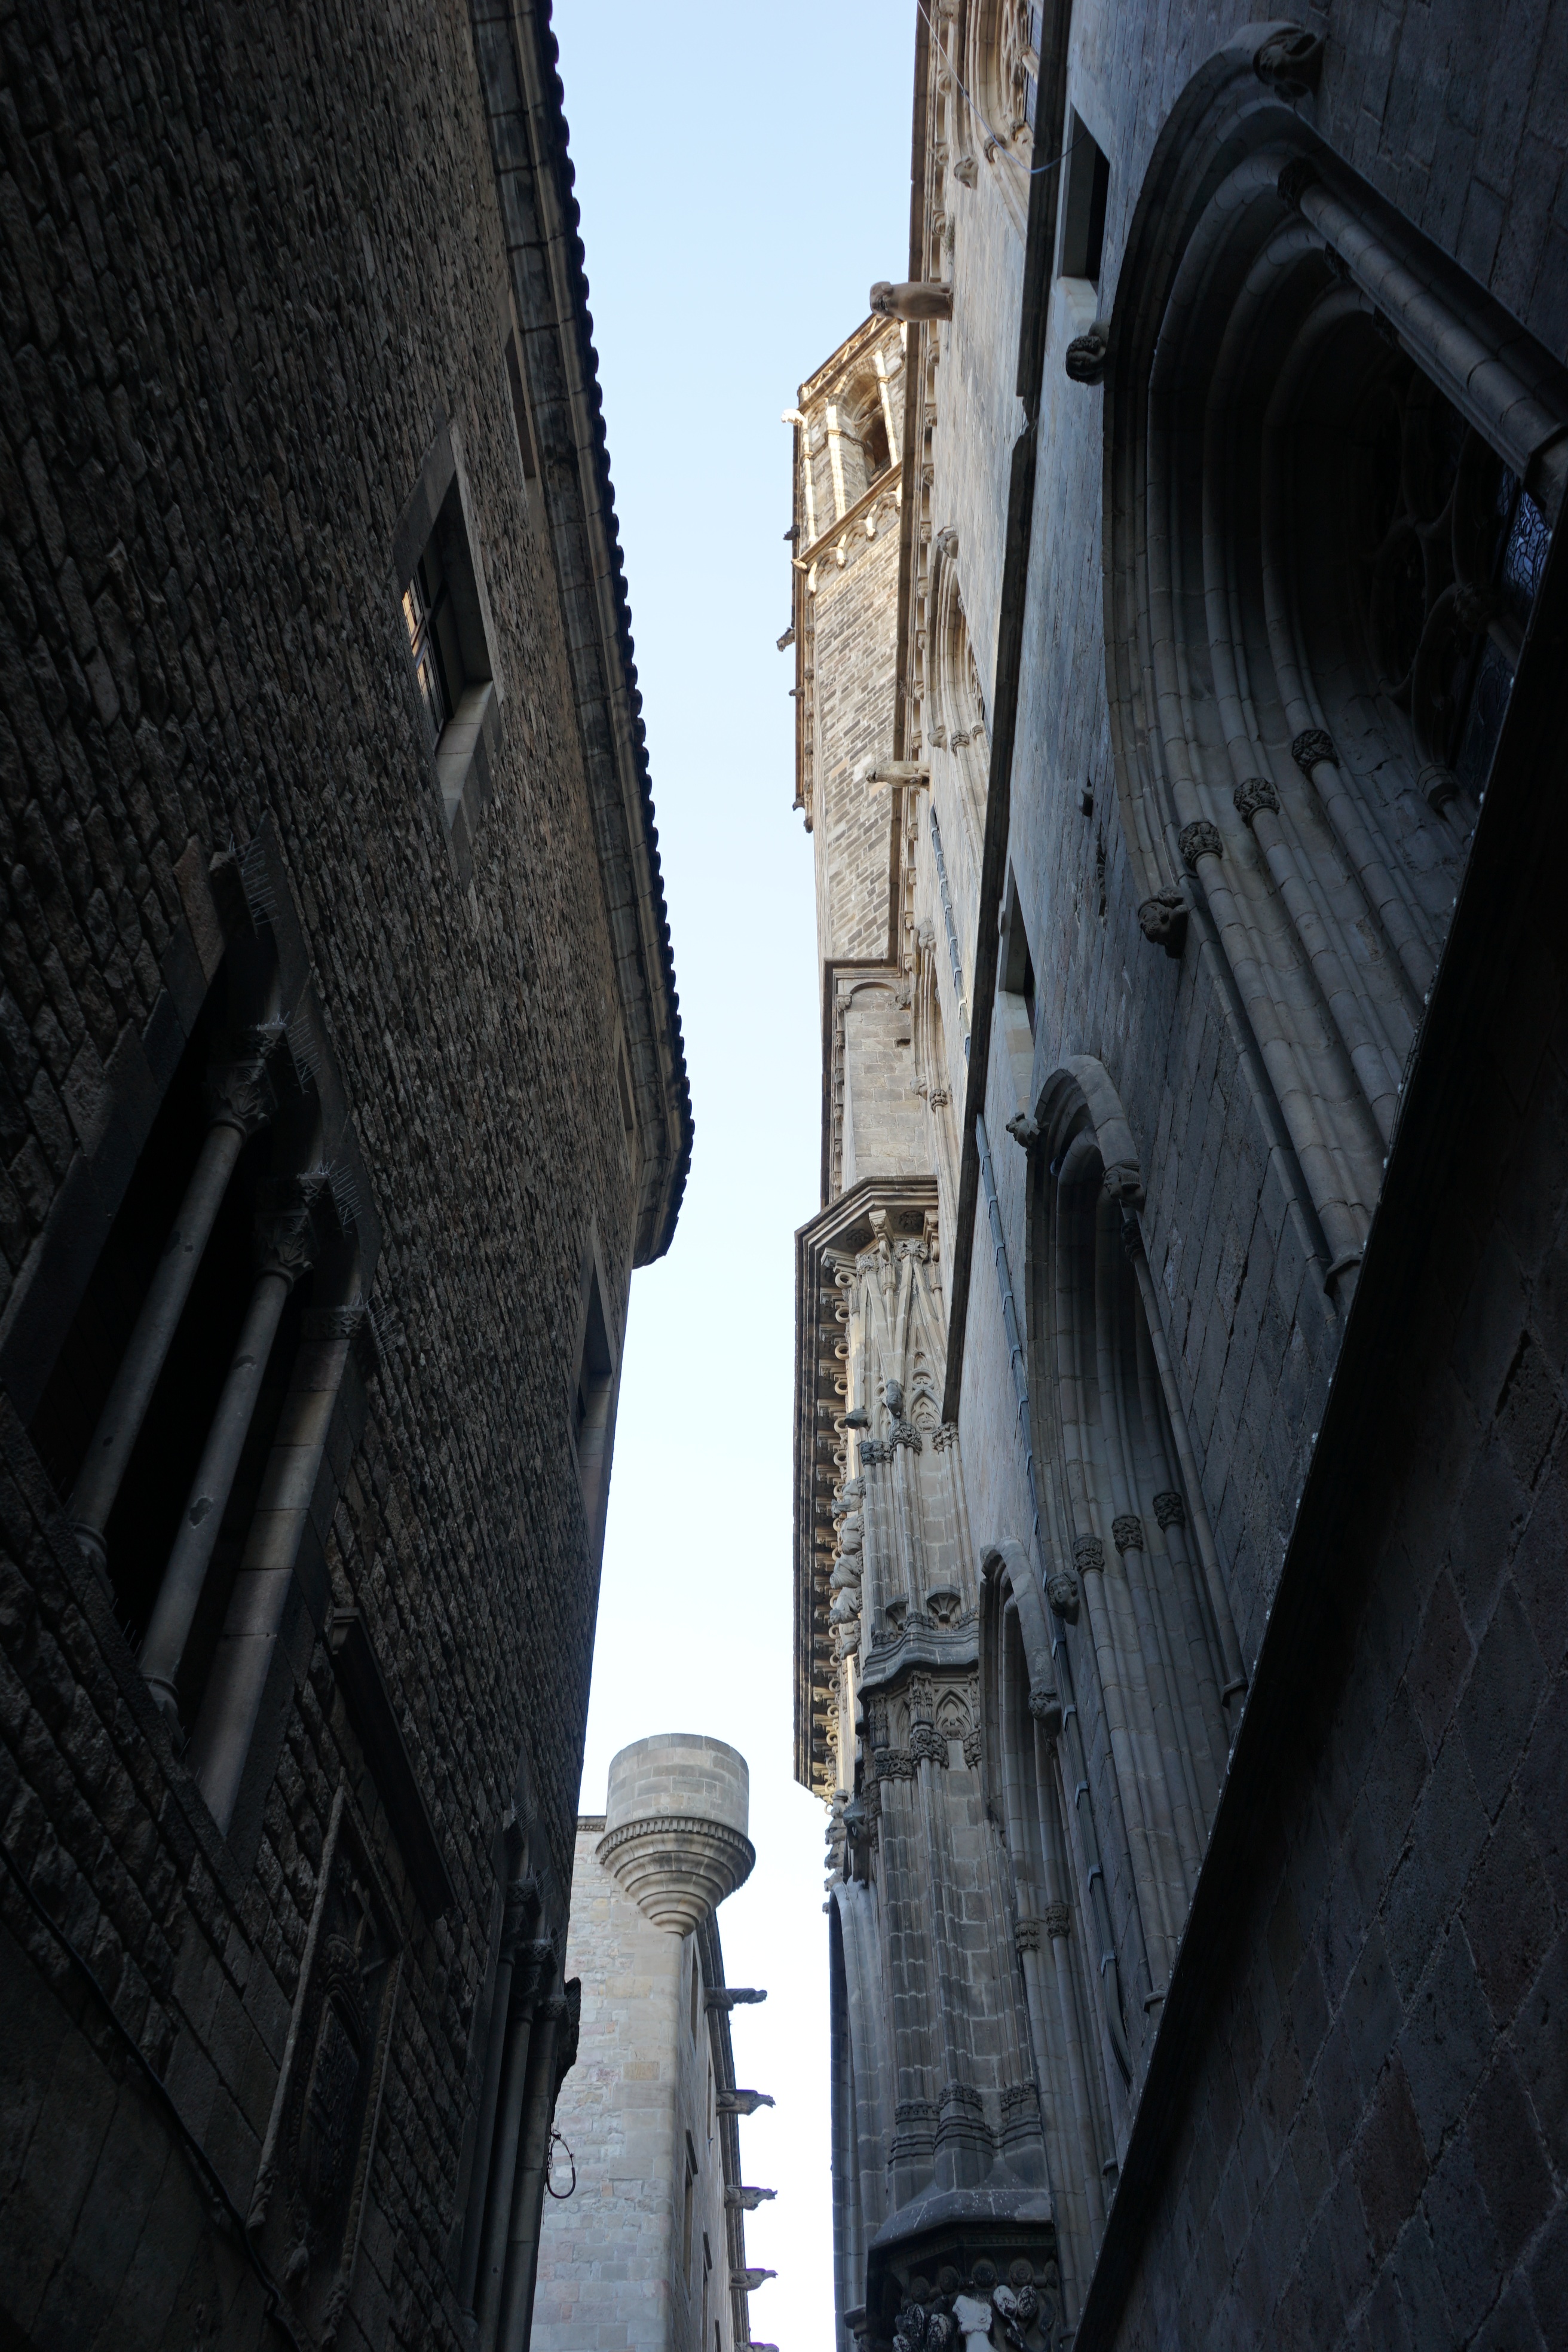
architecture, road, street, alley, skyscraper, wall, facade, blue, black, monochrome, lighting, infrastructure, shape, urban area, human settlement